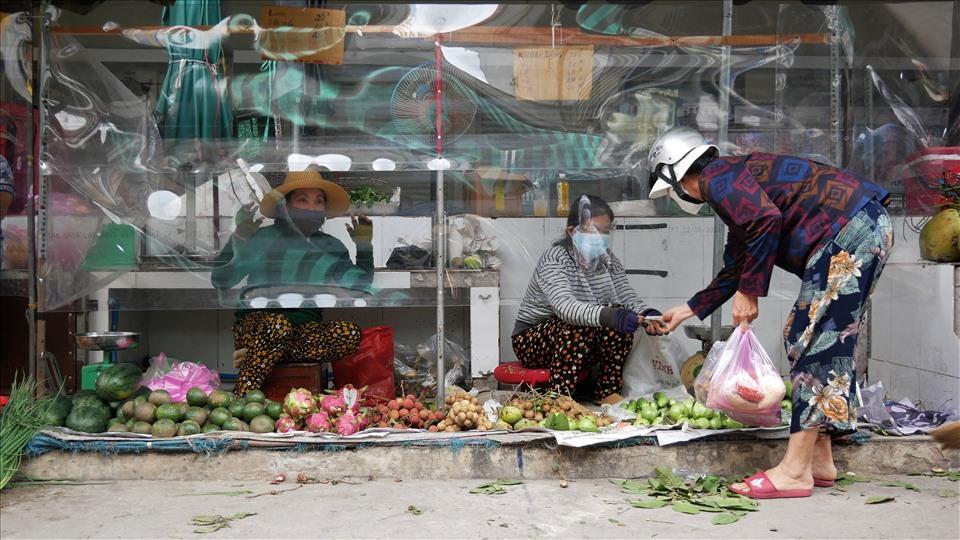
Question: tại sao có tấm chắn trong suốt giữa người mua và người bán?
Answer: để phòng chống dịch covid-19